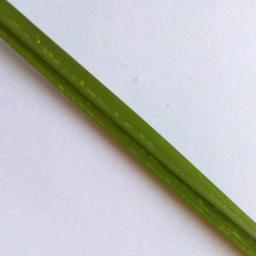
Label: Rice___Healthy